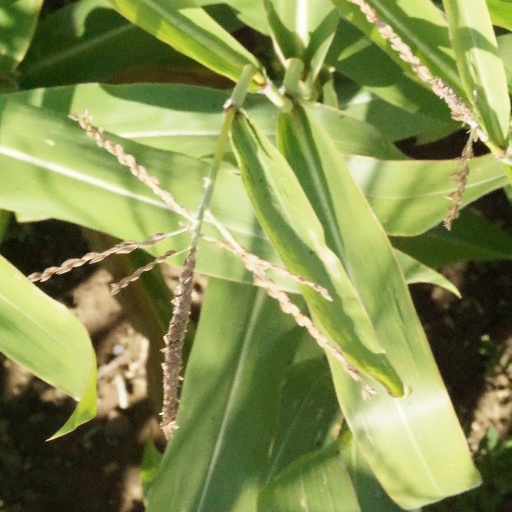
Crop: maize; corn